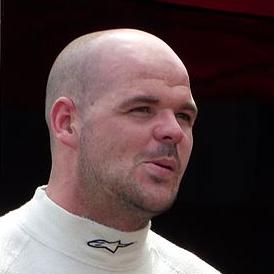
Age: 31